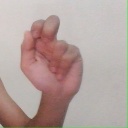
अक्षर: ढ